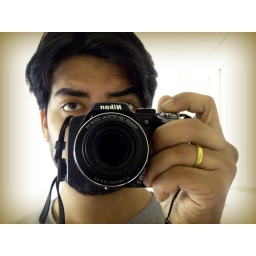
Took the shot in my bathroom mirror early in the morning.